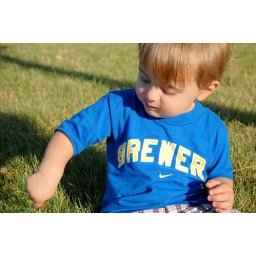
a boy in the grass